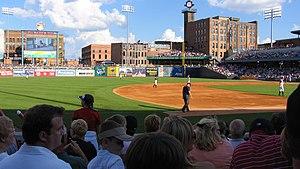
Les Mud Hens de Toledo sont une équipe de ligue mineure de baseball basée à Toledo. Affiliés à la formation de MLB des Detroit Tigers depuis 1987, les Mud Hens jouent au niveau Triple-A en International League. Fondée en 1965, l'équipe évolue au Fifth Third Field depuis 2002. Entre 1965 et 2002, les Mud Hens jouèrent au Ned Skeldon Stadium.
Le Fifth Third Field est un stade de baseball situé à Toledo dans l'État de l'Ohio aux États-Unis. Utilisé par la franchise de Ligue mineure de Triple-A des Toledo Mud Hens, ce stade inauguré en 2002 compte 10 300 places.